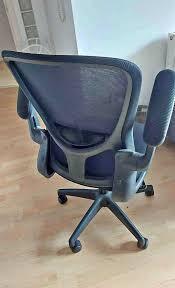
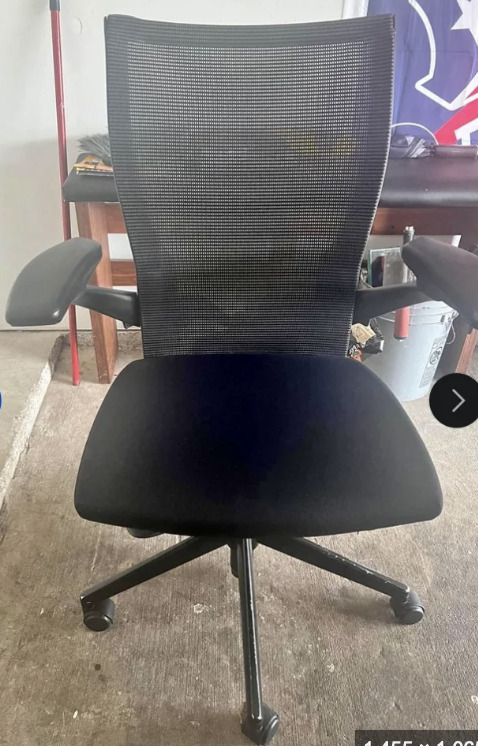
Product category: items_chair
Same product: no